Charles D. B. King

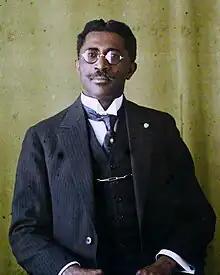
1927 Autochrome by Auguste Léon

Charles Dunbar Burgess King (12 March 1875 – 4 September 1961) was a Liberian politician who served as the 17th president of Liberia from 1920 to 1930. He was of Americo-Liberian and Sierra Leone Creole descent. He was a member of the True Whig Party, which ruled the country from 1878 until 1980.